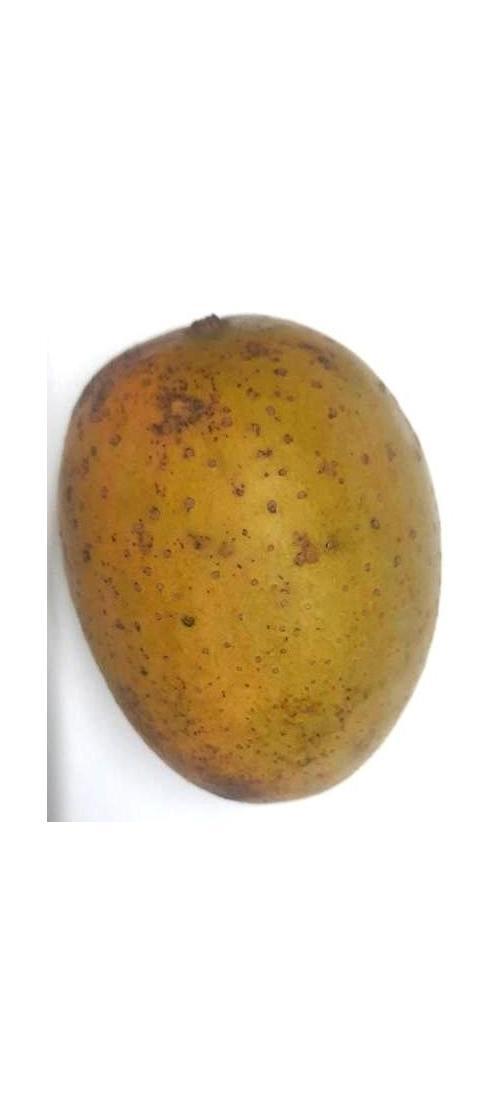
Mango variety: Gourmoti